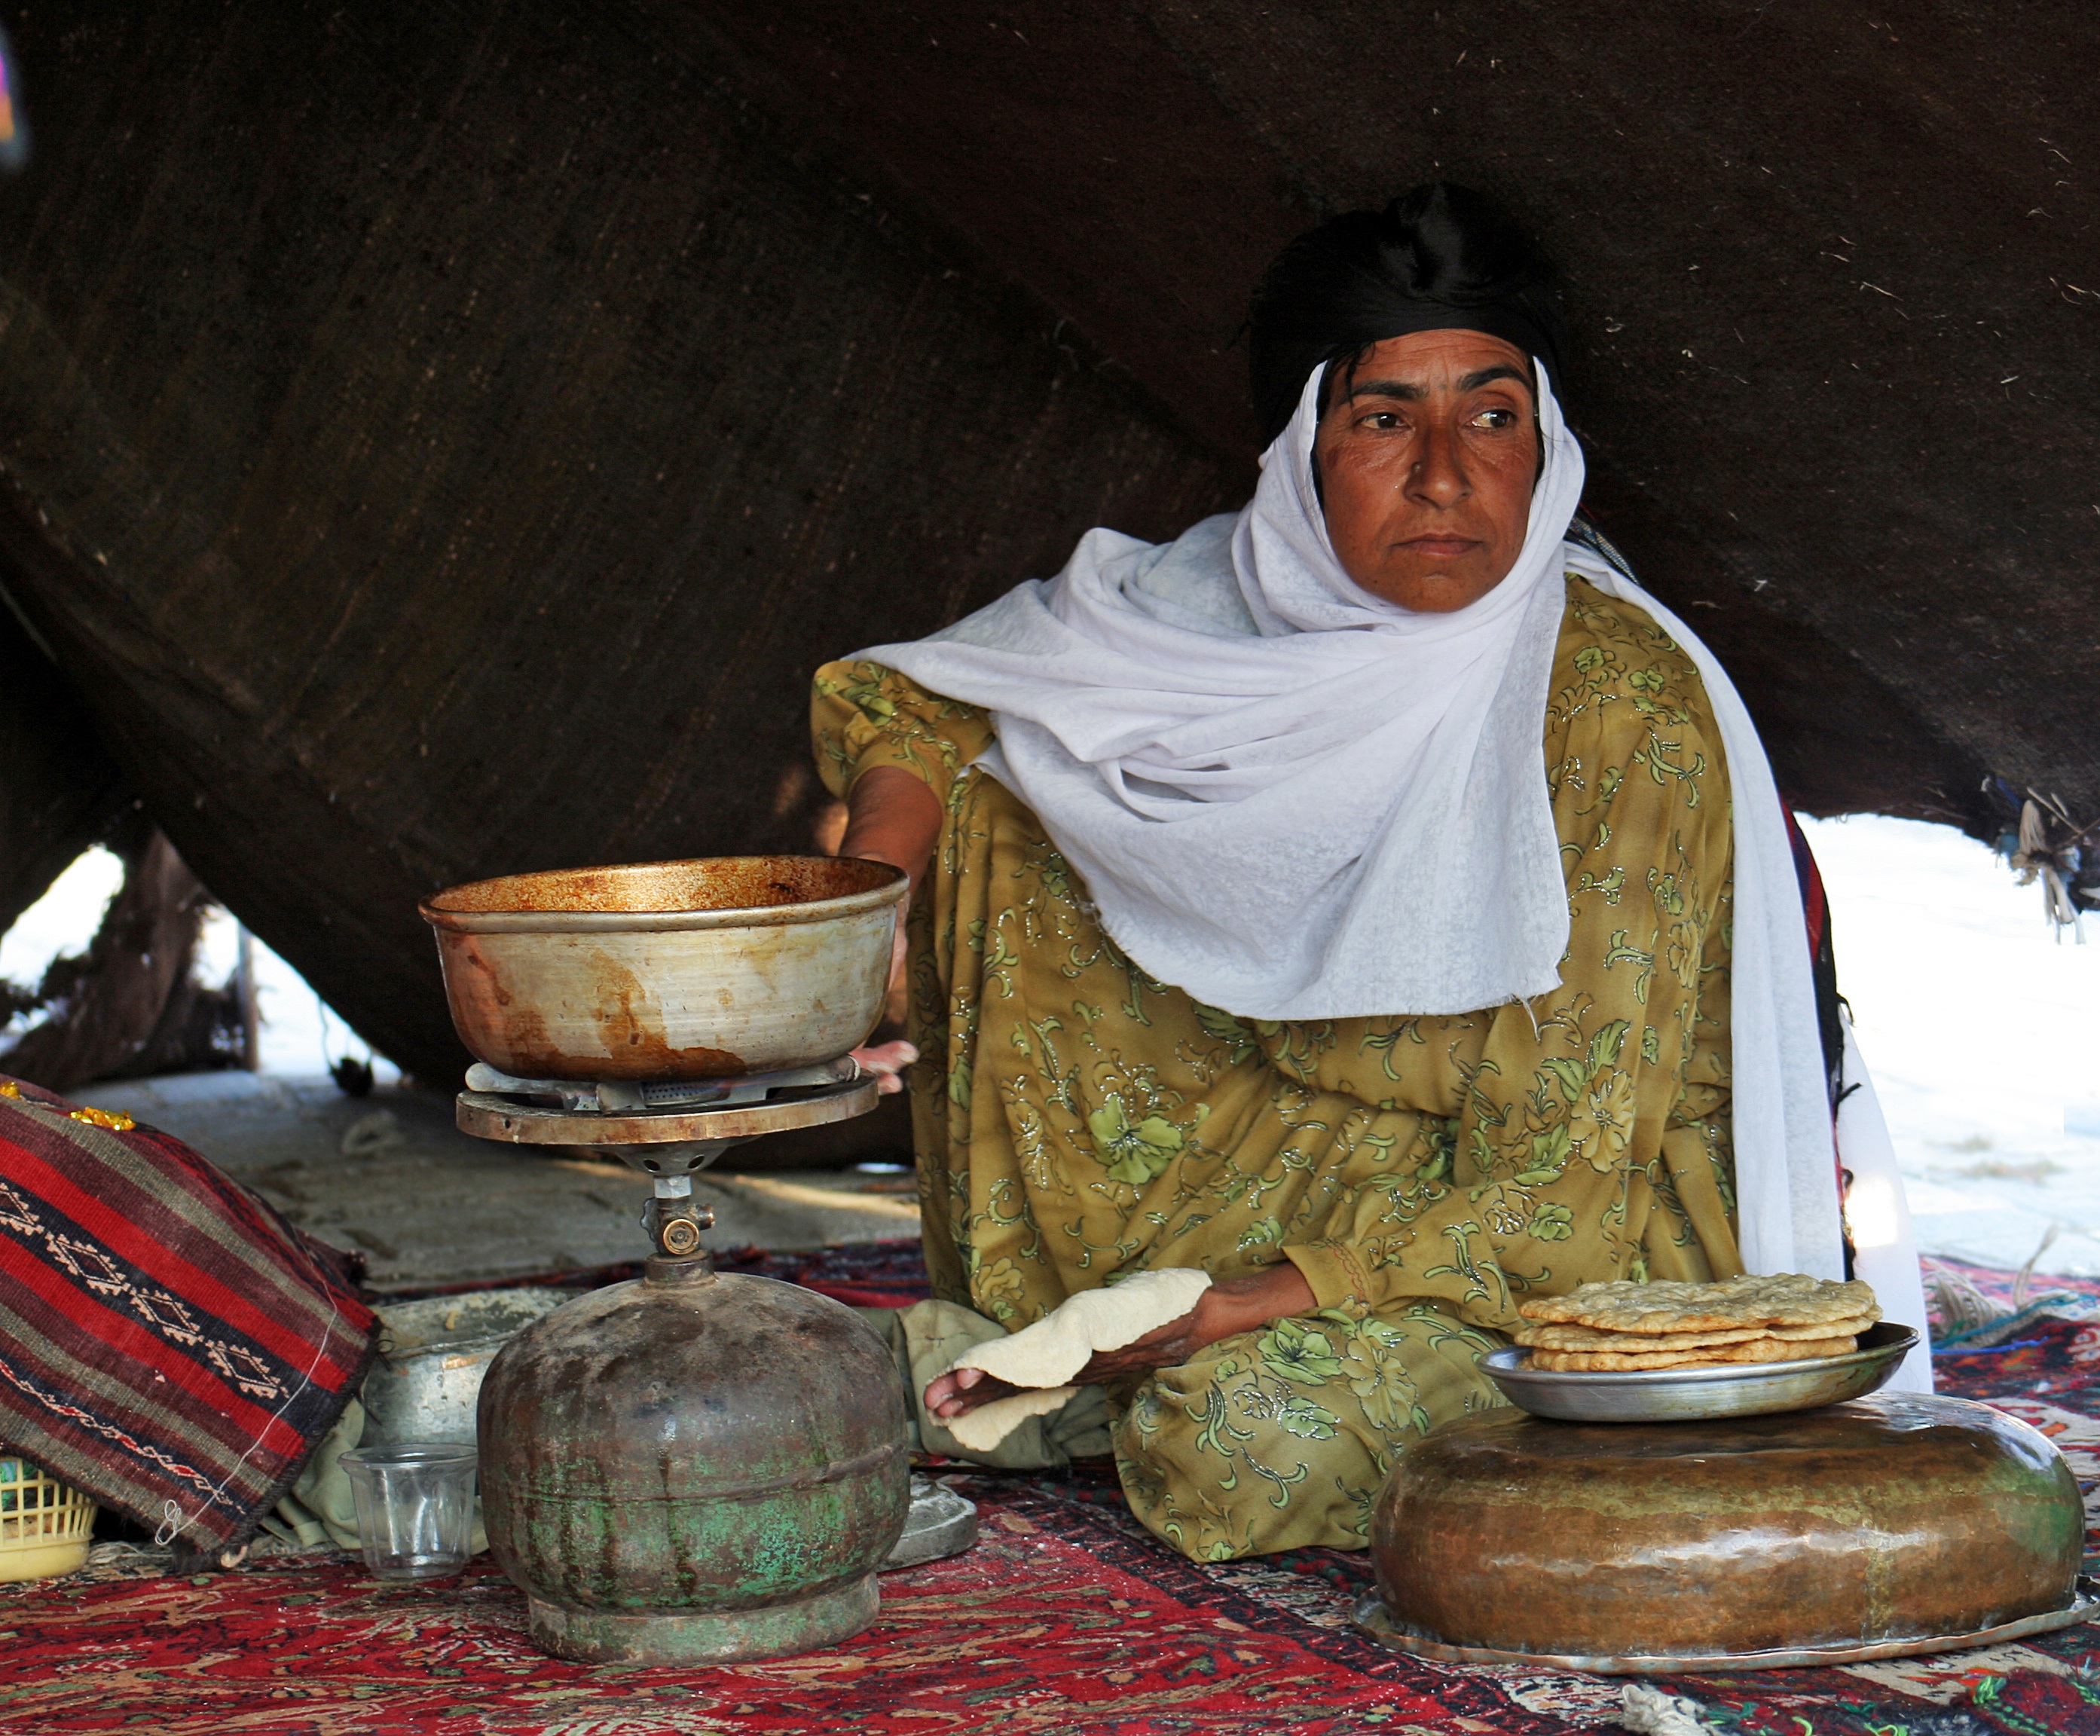
person, people, female, statue, meal, religion, lifestyle, painting, eating, art, temple, women, dinner, tradition, people eating, ancient history, healthy people, human positions